Eric Froehlich

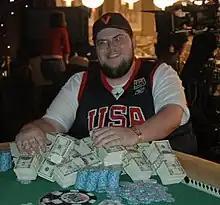
Froehlich at the 2005 World Series of Poker

Eric Froehlich (born February 9, 1984, in Philadelphia, Pennsylvania) is an American professional poker player, professional player, and member of the . He lives in Las Vegas, Nevada, with his wife, streamer Athena Huey. As of 2023, Froehlich's total live poker tournament winnings exceed $2,682,733. His 48 cashes at the WSOP account for $1,930,090 of those winnings.